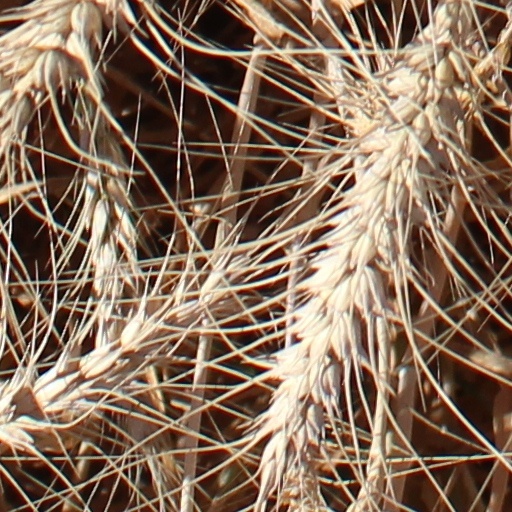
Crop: wheat